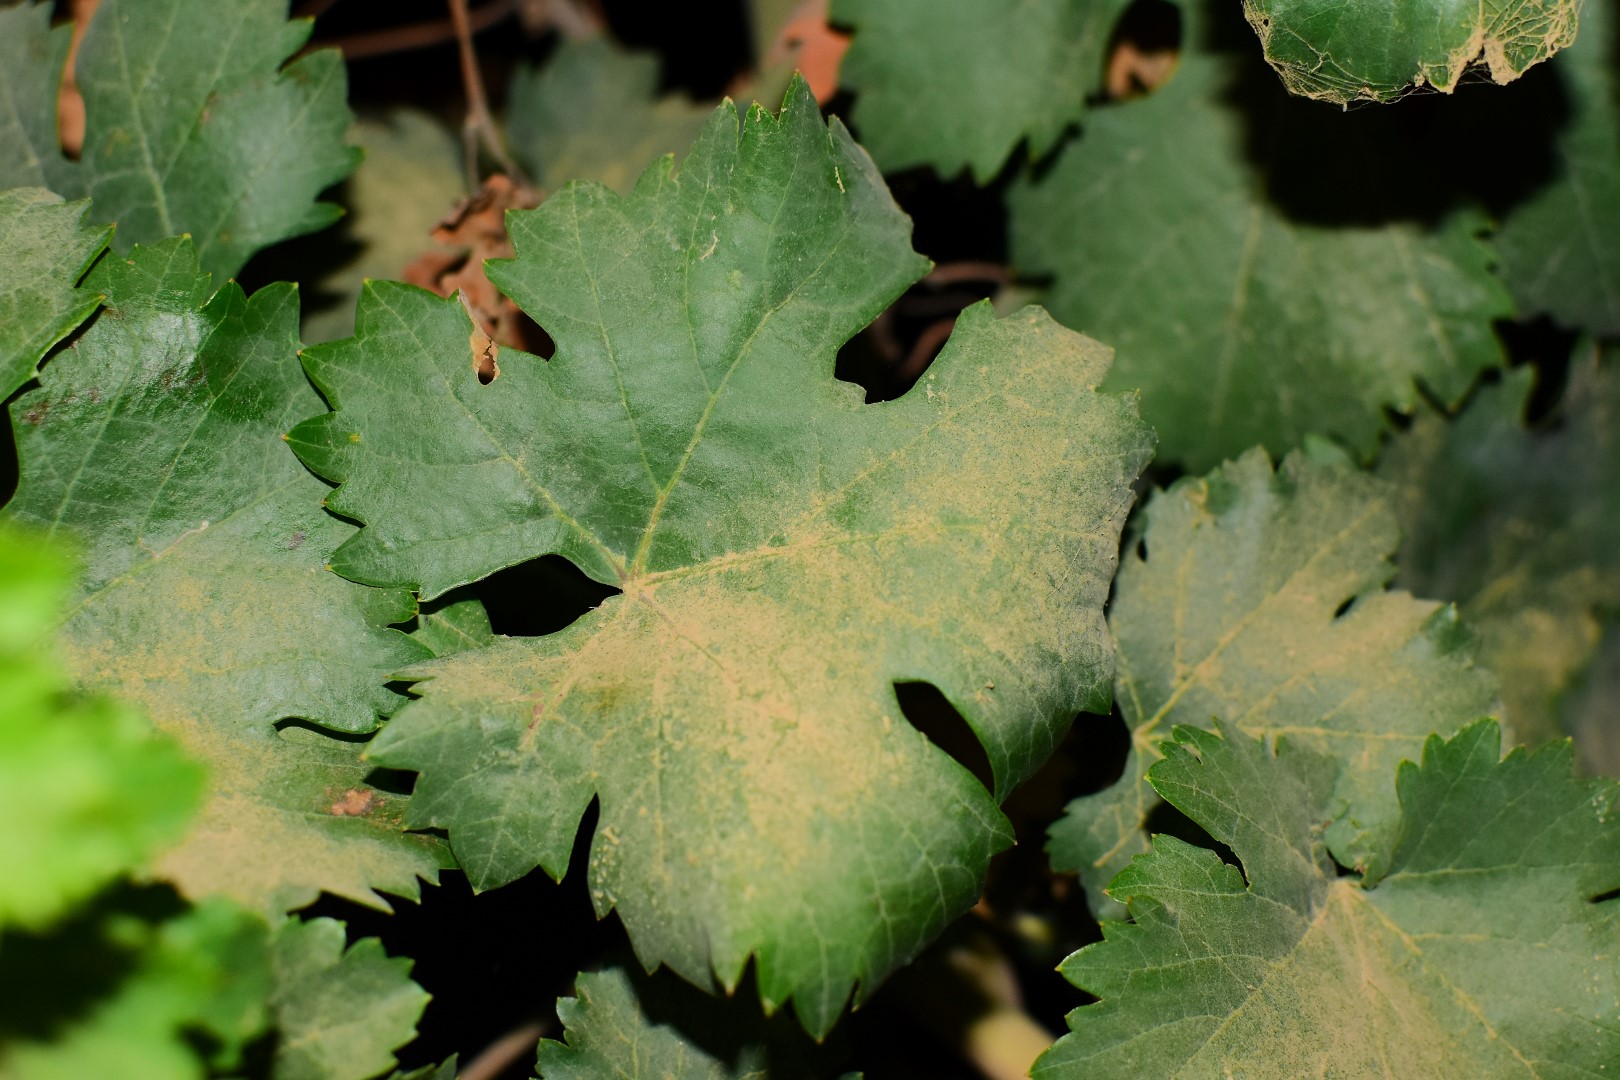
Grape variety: Aswud Balad